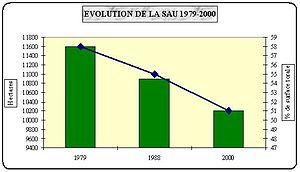
La SAU (Surface agricole utilisée) des Monts de Châlus entre 1979 et 2000